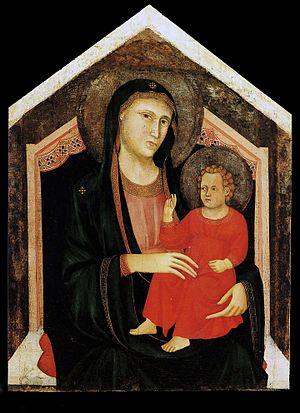
Maestro del Trittico Horne est un maître anonyme italien du Trecento dont le nom a été donné par Van Maerle à un élève de l'école du Maestro della Santa Cecilia pour un triptyque conservé au musée de la fondation Horne de Florence, une Madonna col Madonna col Bambino e due sante qu'on peut rapprocher d'une Madonna in trono col Bambino de la pinacothèque San Michele de Pescia.